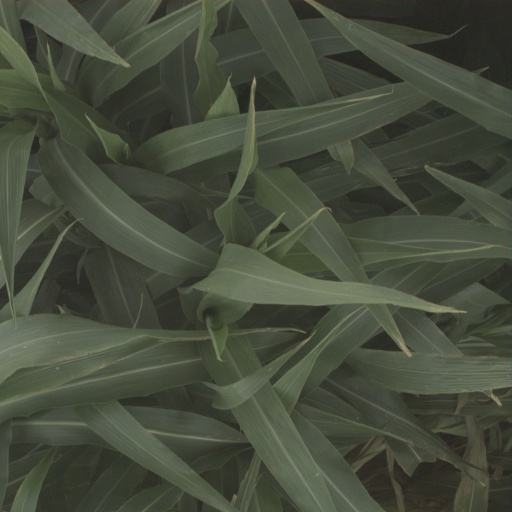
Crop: sorghum